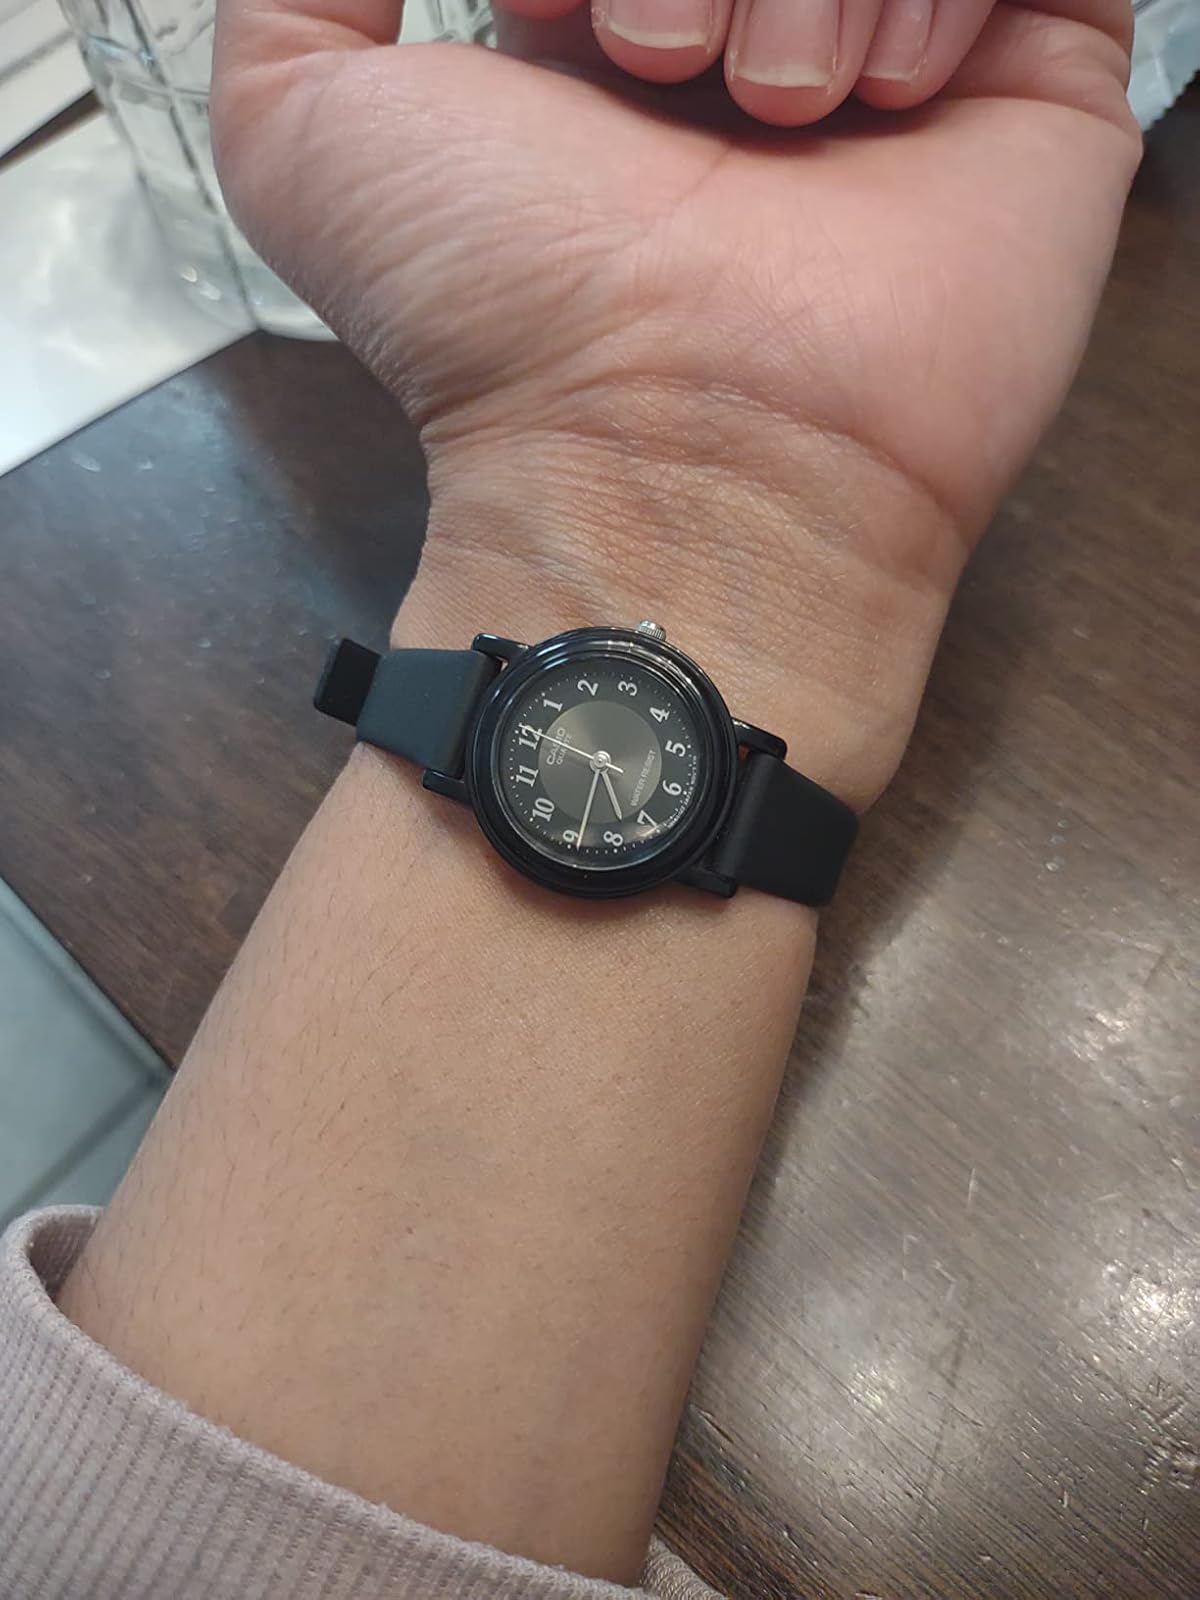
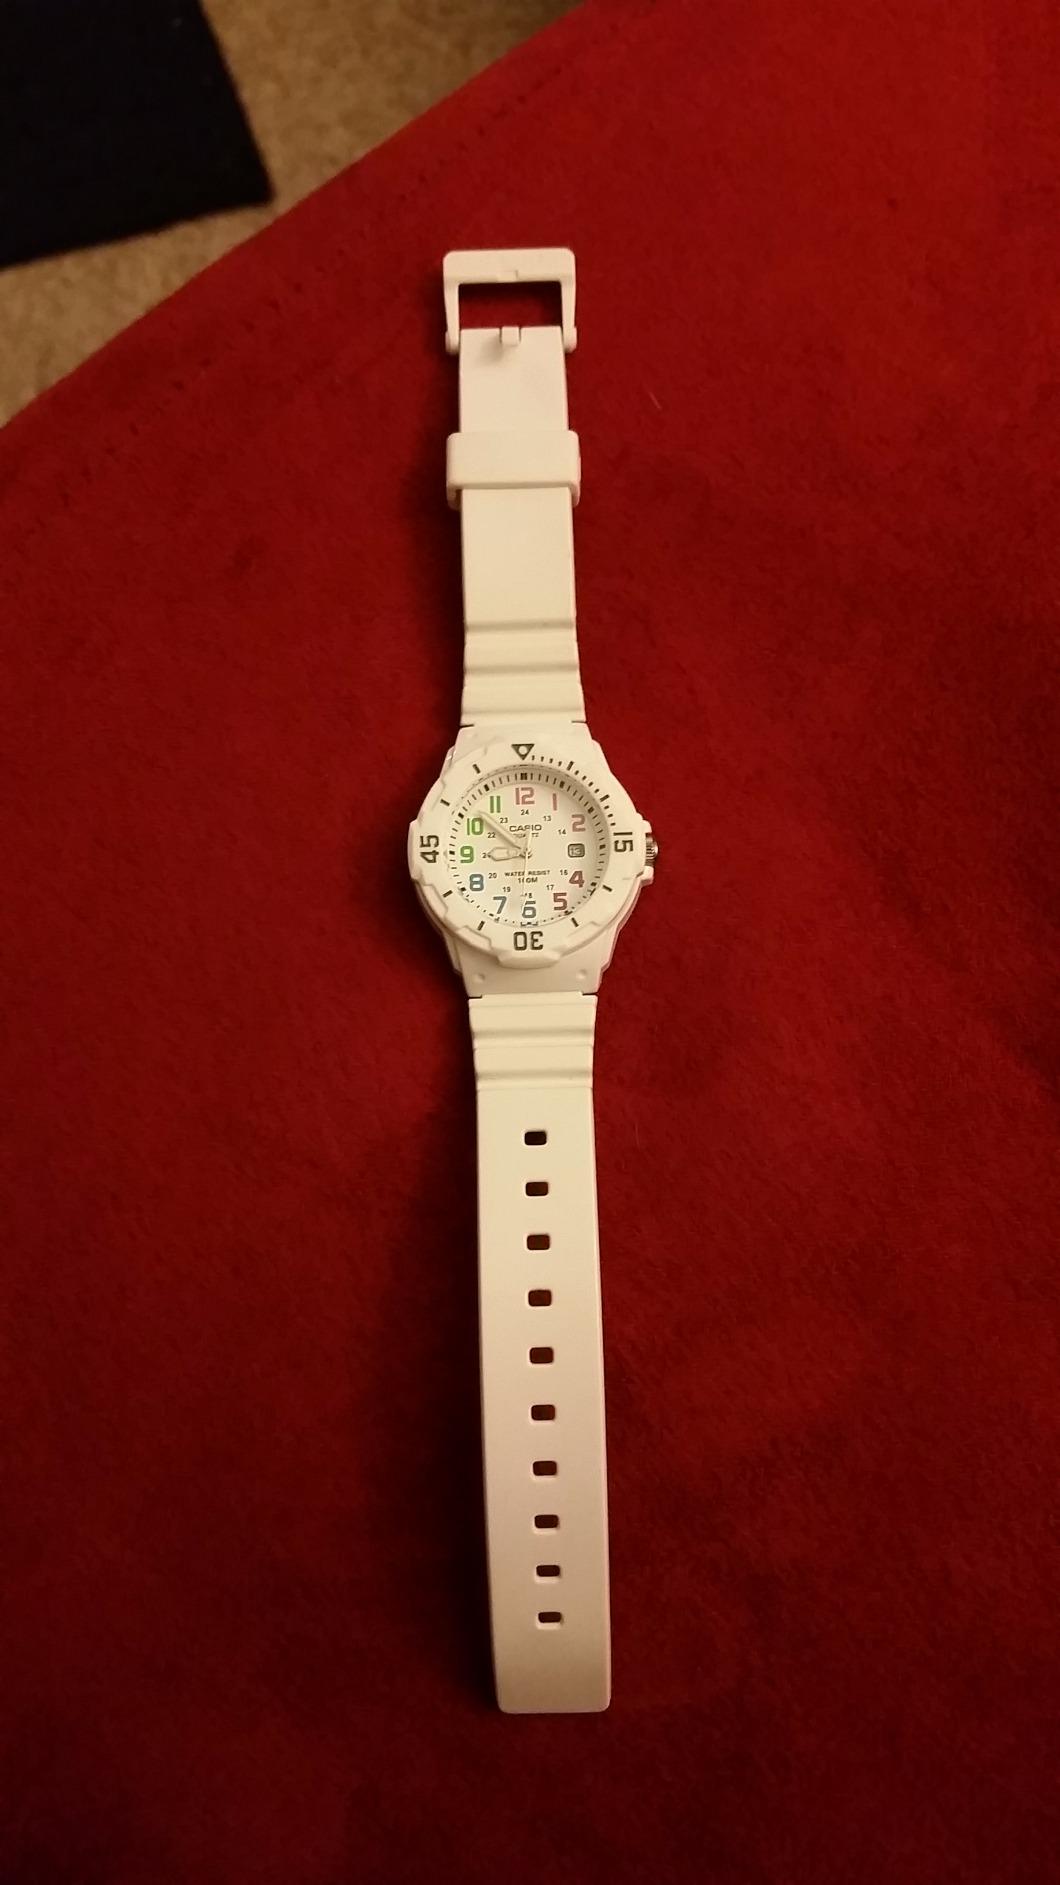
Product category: accessories_watch
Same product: no